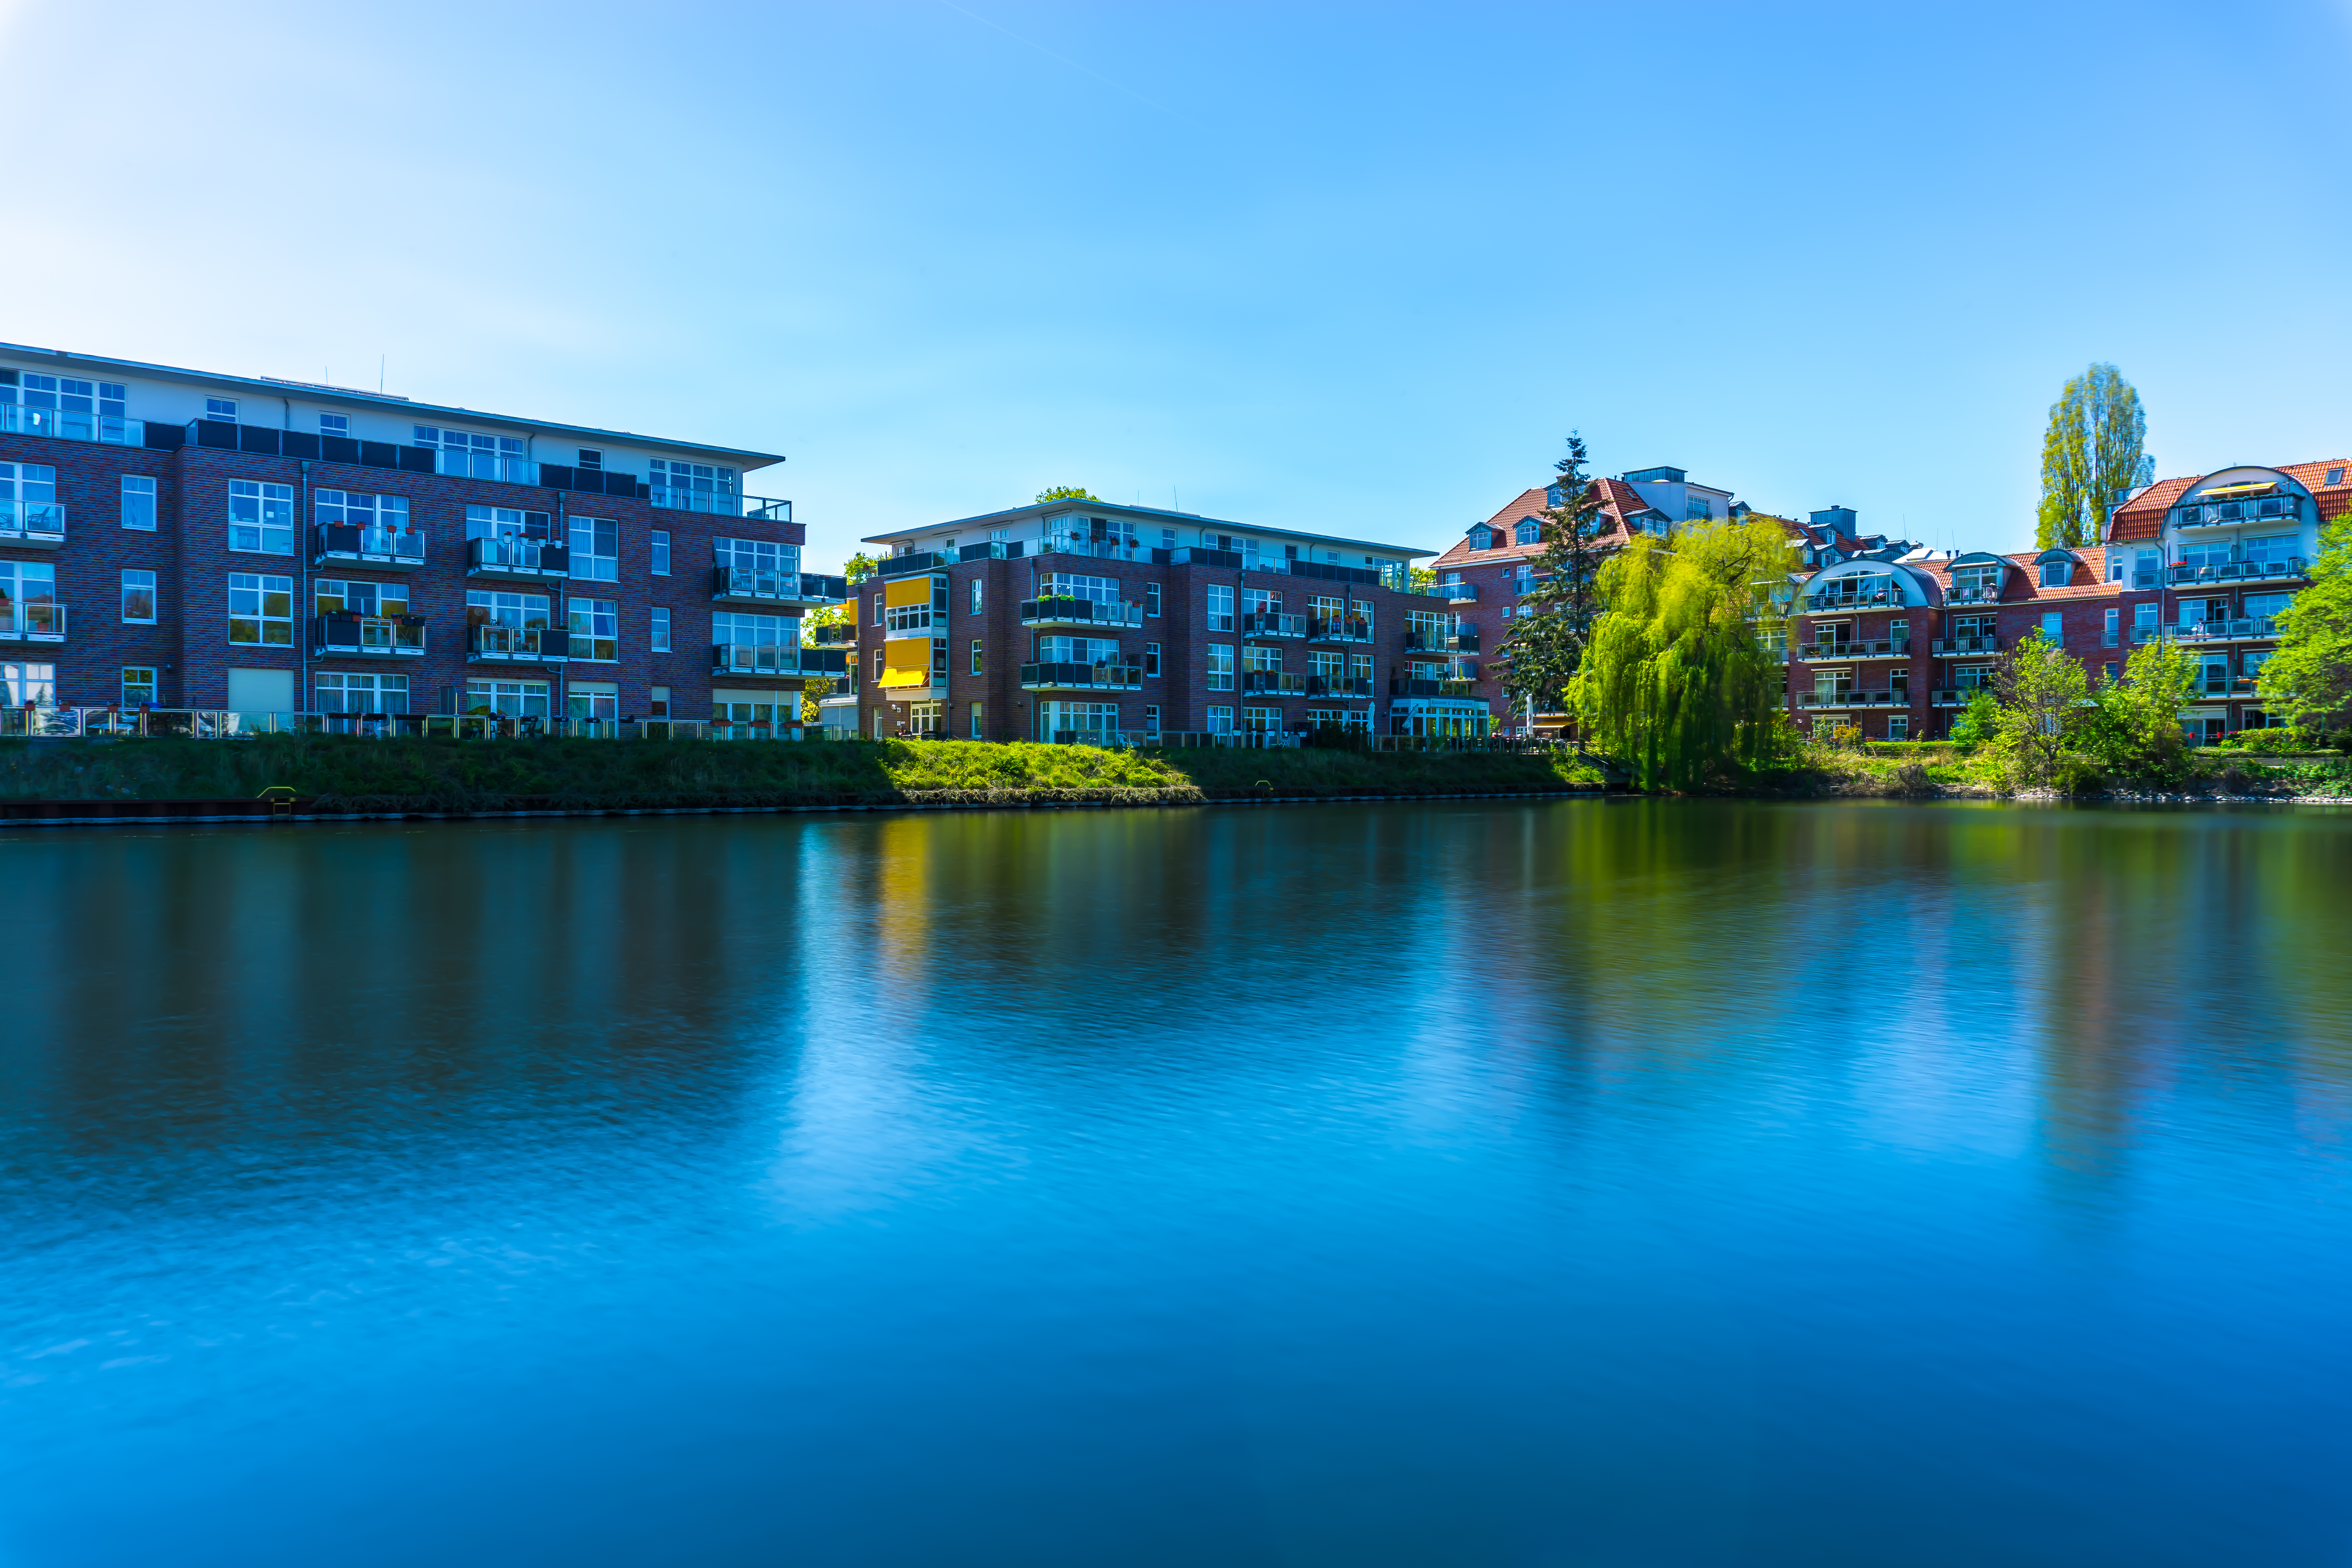
sea, water, horizon, architecture, sky, sunset, city, urban, river, cityscape, dusk, reflection, swimming pool, park, waterfront, modern, trees, outdoors, buildings, hotel, daylight, houses, mirroring